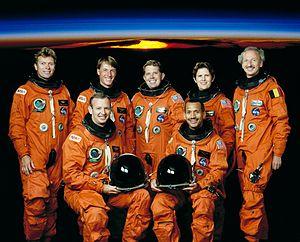
STS-45 est la onzième mission de la navette spatiale Atlantis. Elle est aussi la première à emporter un belge dans l’espace.